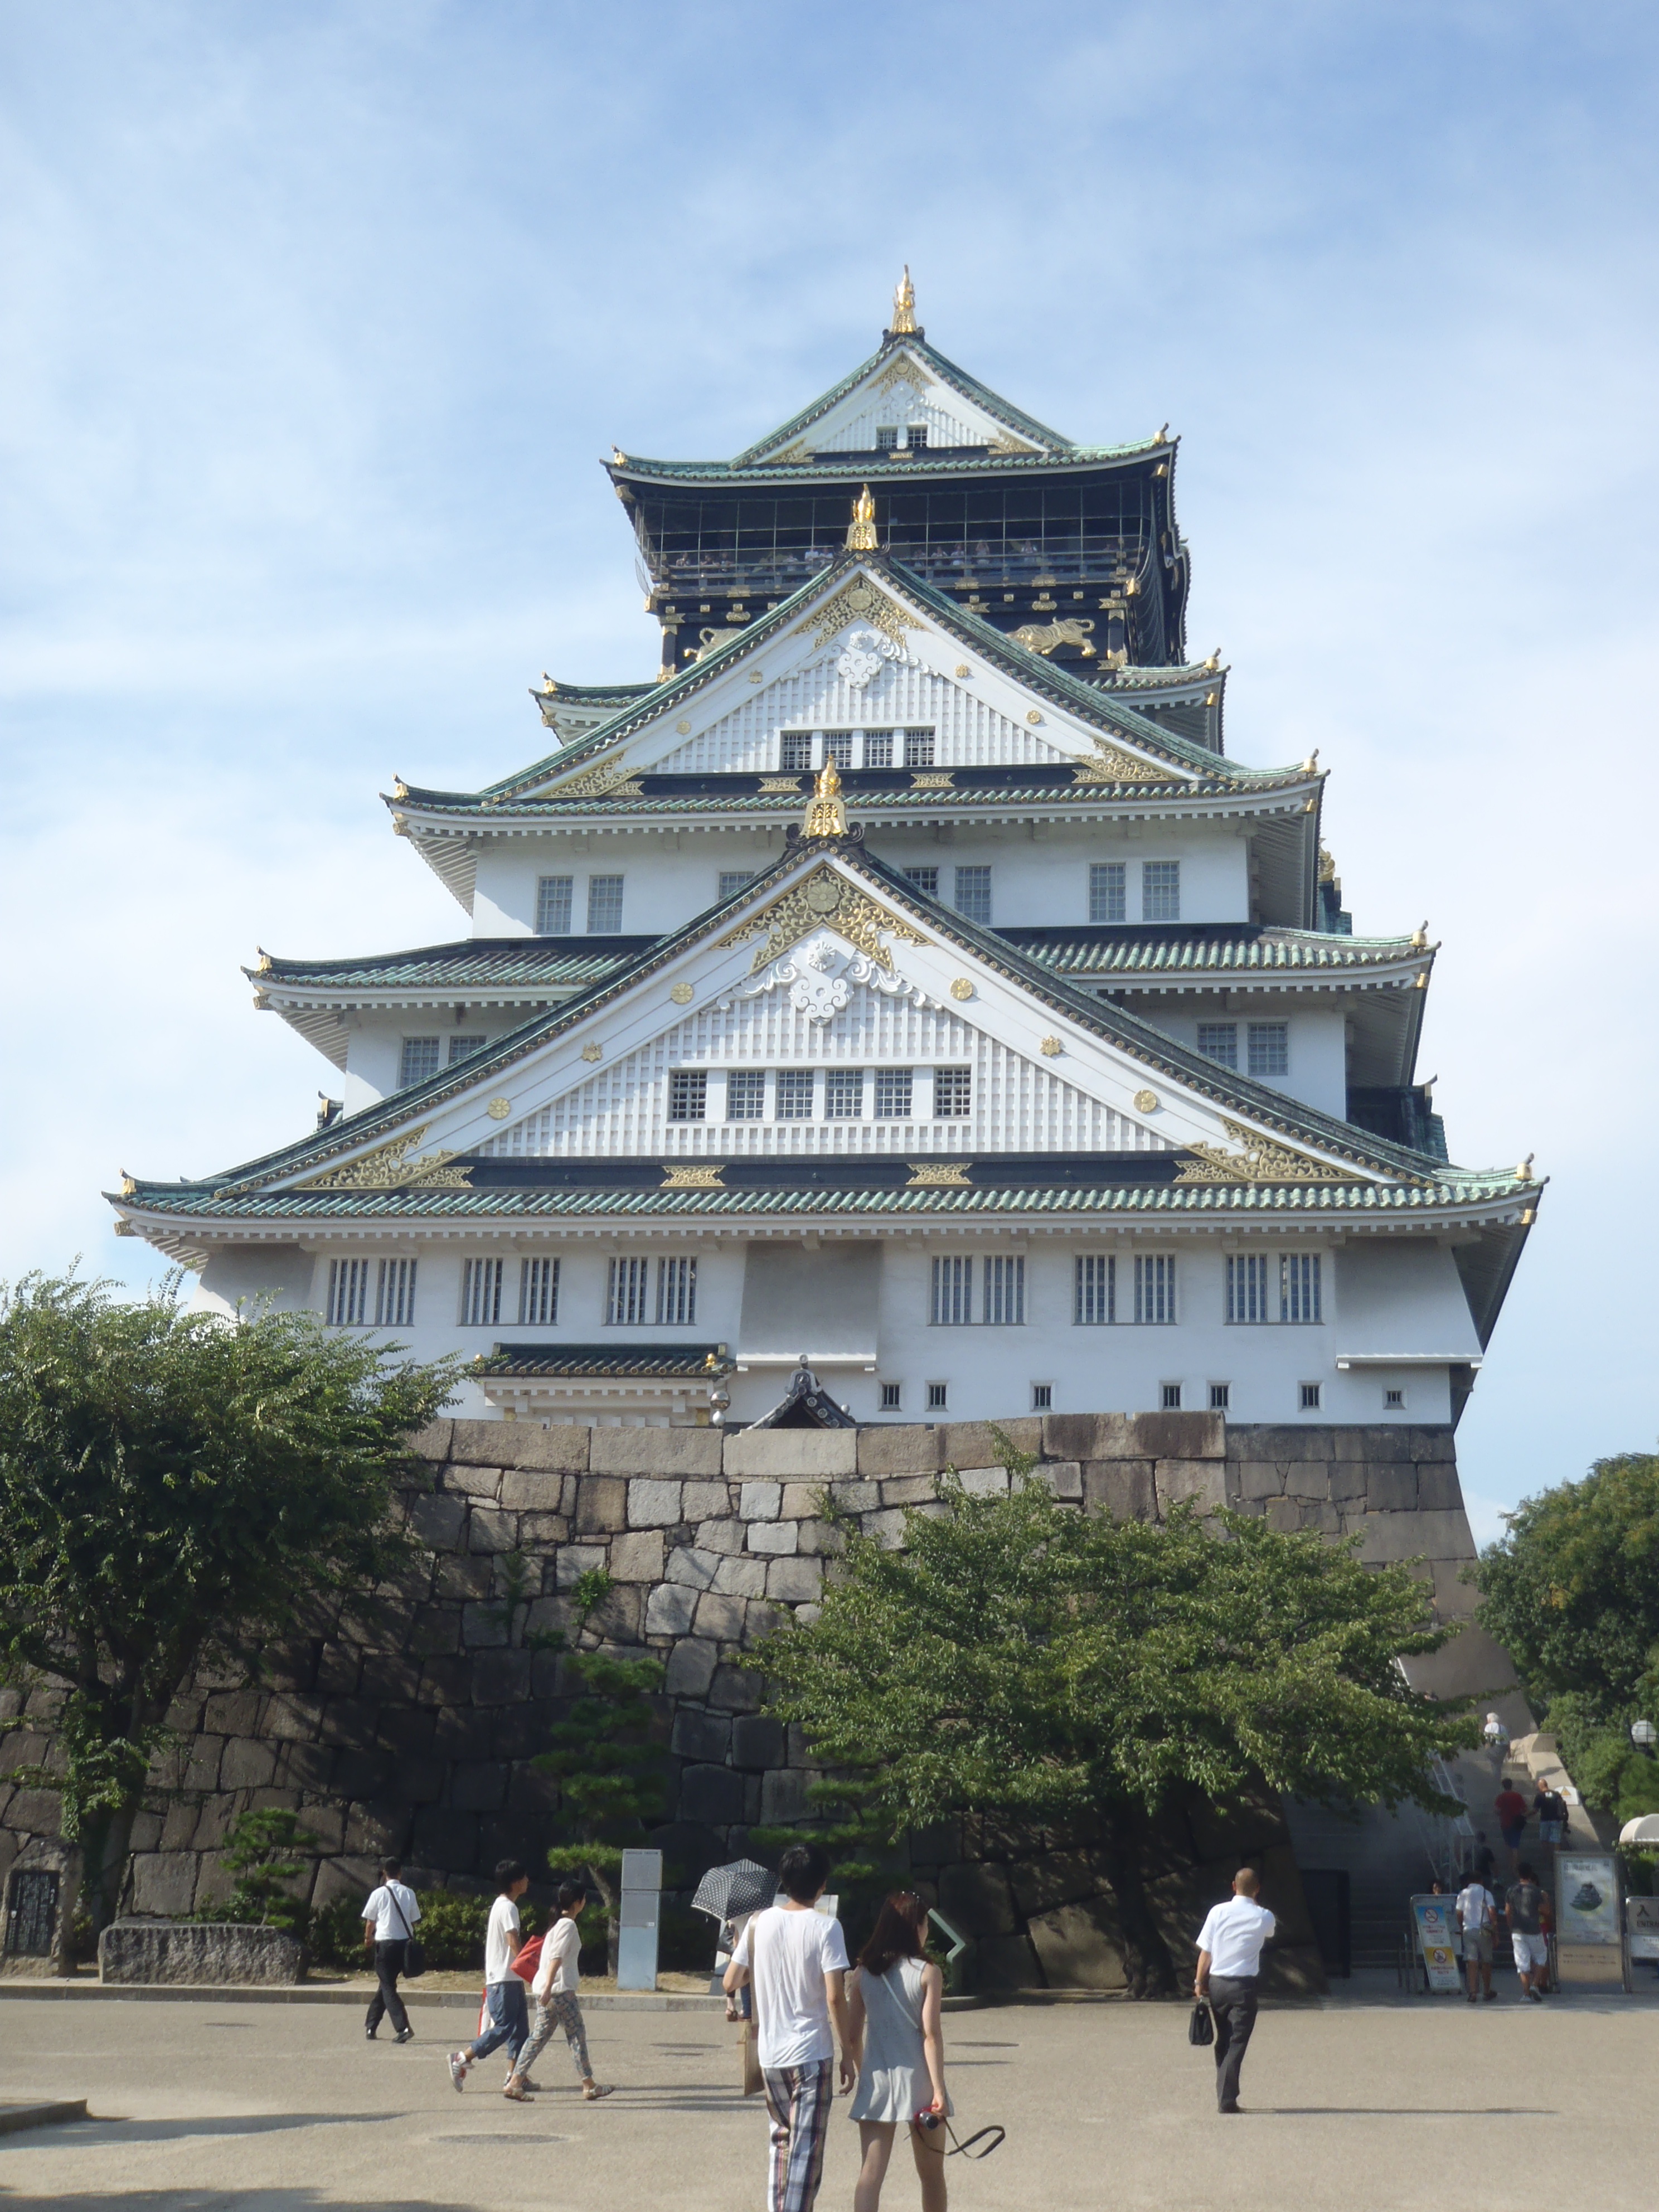
building, palace, tower, landmark, tourism, temple, chinese architecture, pagoda, historic site